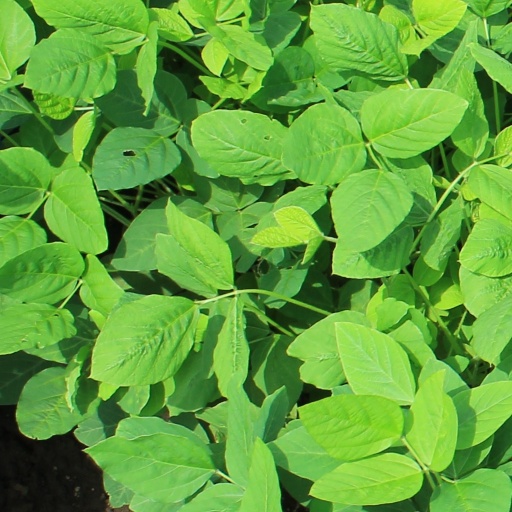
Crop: soybean